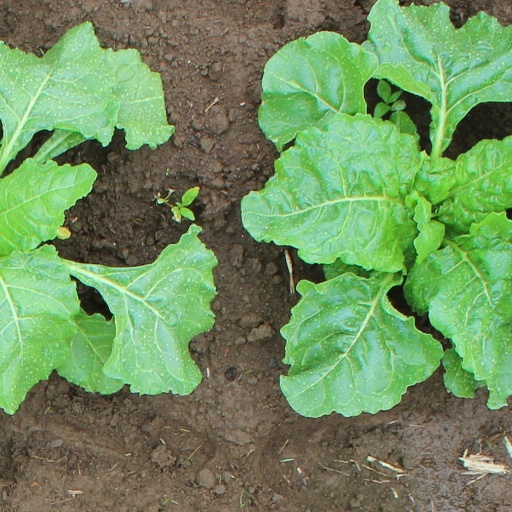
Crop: sugar beet